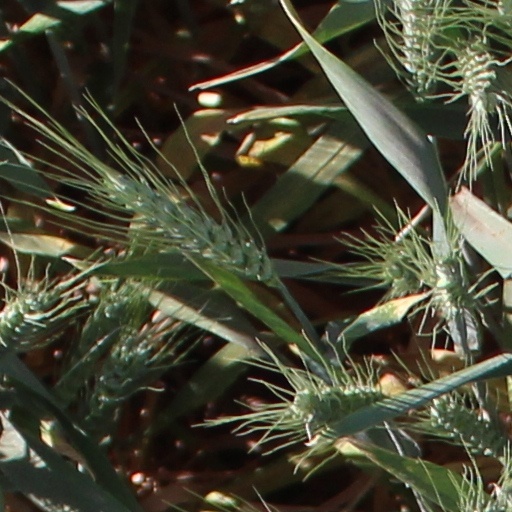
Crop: wheat